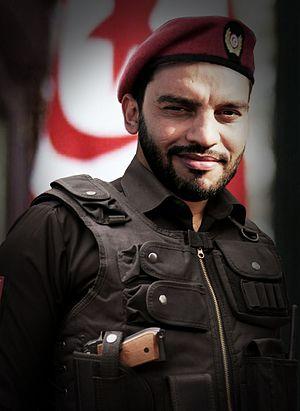
Photo de balti en costume de BAT
Balti de son vrai nom Mohamed Salah Balti, né le 10 avril 1980, est un rappeur, auteur-compositeur-interprète et producteur de musique tunisien.